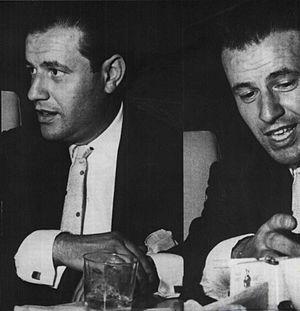
Guillermo Patricio Kelly était un activiste, journaliste et homme politique argentin.
L’Alliance libératrice nationaliste était un groupement politique argentin, fondé d’abord comme branche de jeunesse de la Légion civique argentine, milice fasciste créée par Uriburu en 1931, puis, après sa réorganisation en 1937 sous l’impulsion de Juan Queraltó, comme un mouvement autonome, sous la dénomination d’Alianza de la Juventud Nacionalista, rebaptisé ensuite Alliance libératrice nationaliste en 1943. L’AJN devint l’organisation d’extrême droite la plus importante de la décennie 1930, sans jamais toutefois atteindre une masse critique ni jouir d’un grand ascendant intellectuel dans la société argentine.